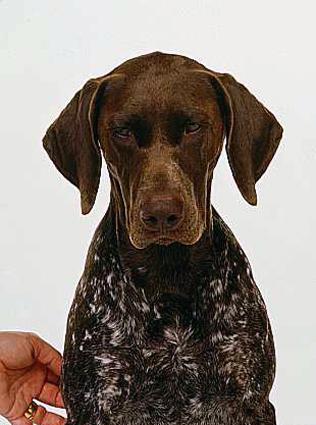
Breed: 211-n000059-German_short_haired_pointer